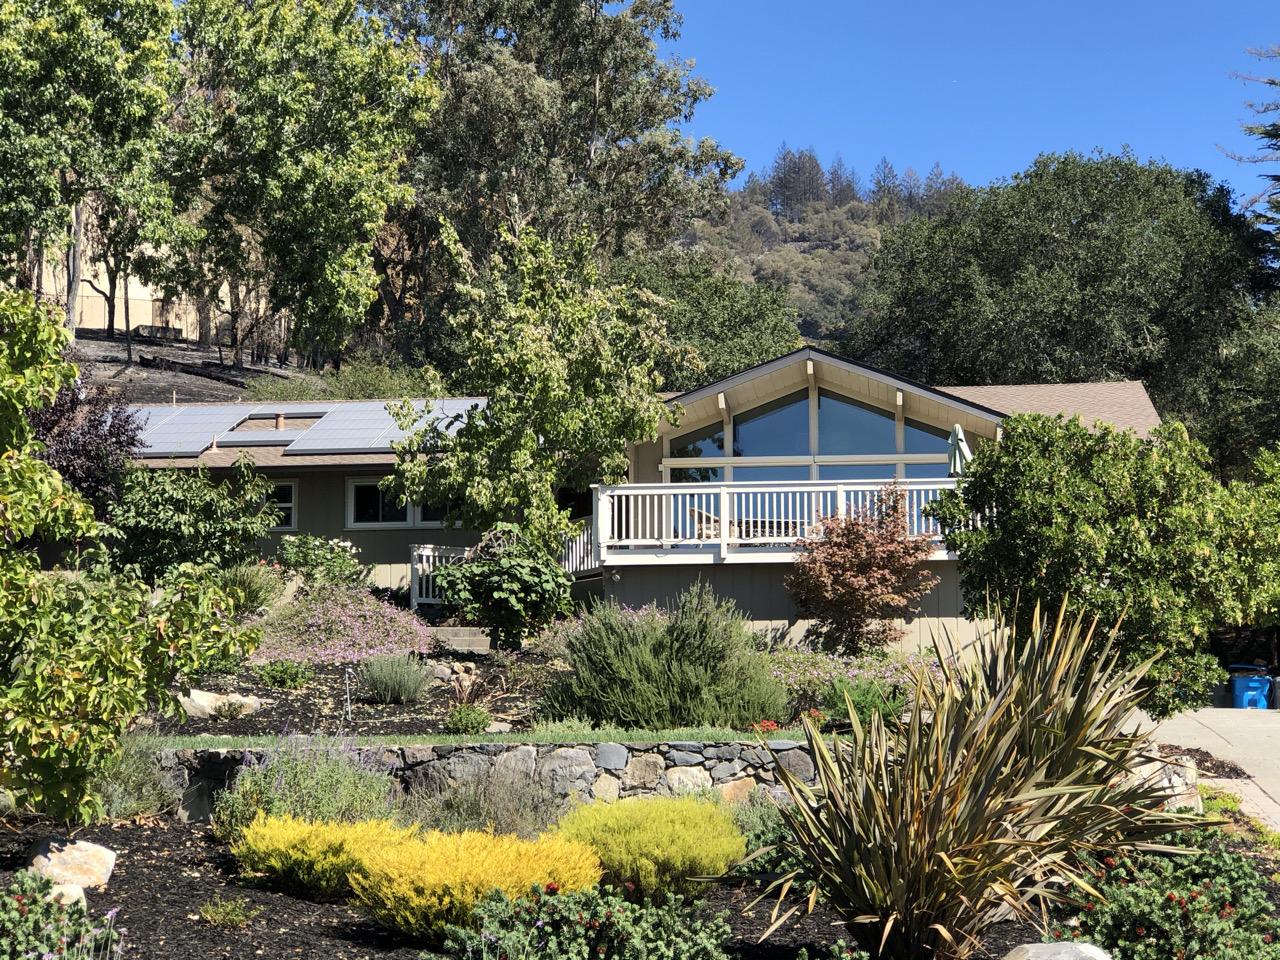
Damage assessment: no_damage